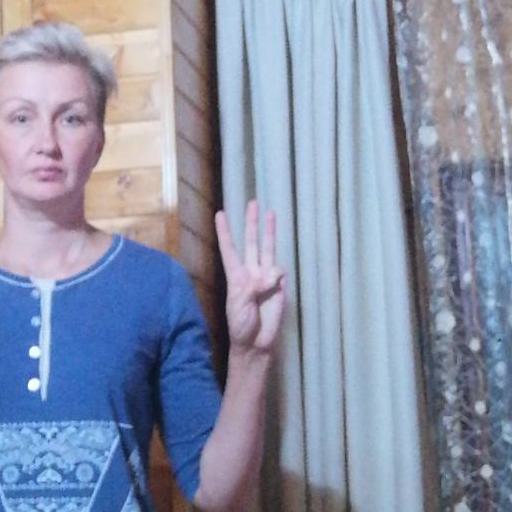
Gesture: three